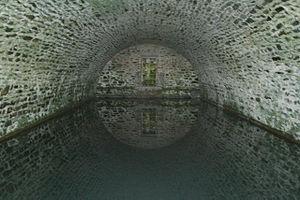
La citadelle de Palais, située à Belle-Île-en-Mer, domine la commune de Palais.
L’aiguade Vauban, aussi appelée Belle Fontaine, est une citerne située à Le Palais, en France.